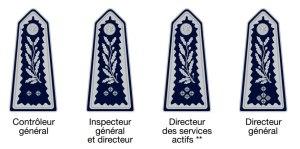
En France, la Police nationale est une police d'État. Elle est rattachée au ministère de l'Intérieur. Les policiers titulaires et stagiaires qui la composent sont des fonctionnaires de l'État.
L'École nationale supérieure de la Police est un établissement d'enseignement supérieur français de la Police nationale qui forme les commissaires de police et les officiers de police. Elle dispose de deux sites situés à Saint-Cyr-au-Mont-d'Or, dans le Grand Lyon, et à Cannes-Écluse en Seine-et-Marne.